List of colleges and universities in Noakhali District

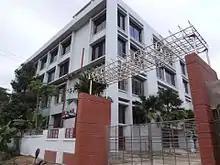
Begumgonj Textile Engineering College offers a four-year B.Sc. in textile engineering.

There are two master's level colleges in the district. Chowmuhani Government Saleh Ahmed College in Gonipur, Begumganj Upazila, was established in 1943 as Chowmuhani College and was nationalized in 1984. Noakhali Government College in Maijdee Court, Noakhali, was established in 1963.